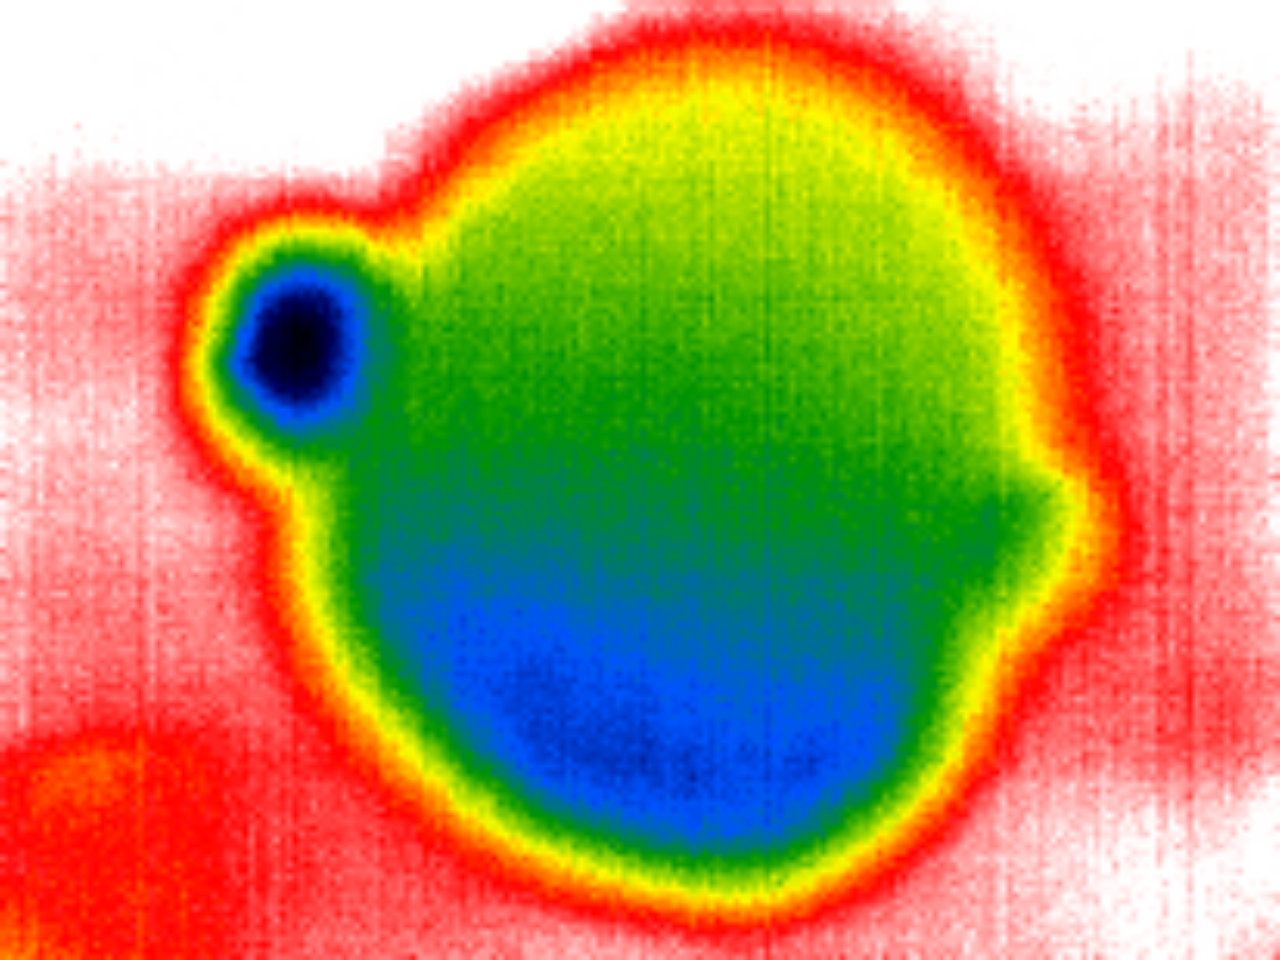
Label: Major Defect